Helga Frier

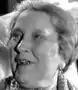

Helga Frier (12 June 1893 – 9 January 1972) was a Danish actress.